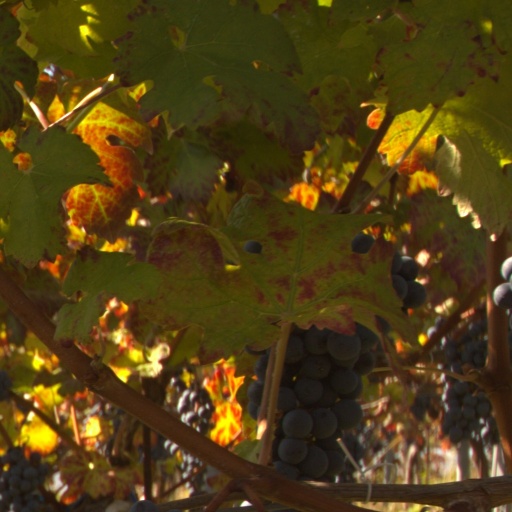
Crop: grape